Equestrian statue of John Brown Gordon

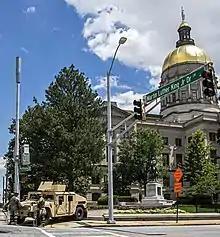

Recently, the statue has come under criticism due to Gordon's stance on race. Following the Charleston church shooting in 2015, a state senator proposed a law forbidding the official recognition of Confederate symbols, including icons such as the Gordon statue. Around the same time, American historian Kenneth W. Noe, speaking with "The Atlanta Journal-Constitution", spoke directly about the Gordon statue and others on the Capitol grounds as symbols of the Lost Cause of the Confederacy. In 2019, the government of Georgia passed a law barring the removal of Confederate monuments and memorials.